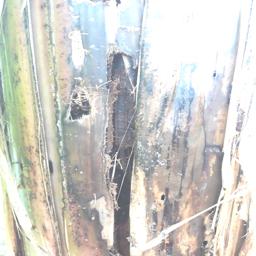
Label: PSEUDOSTEM WEEVIL